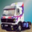
Label: truck